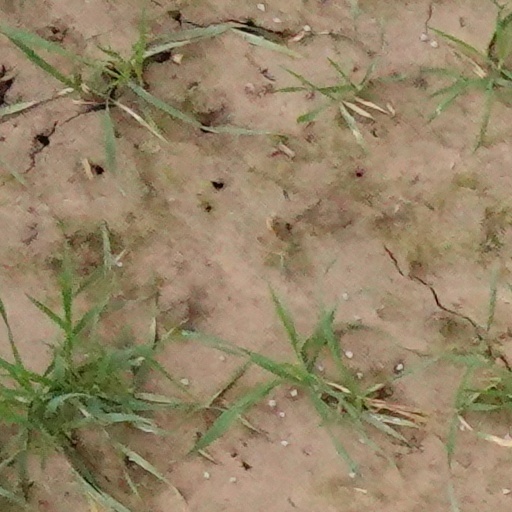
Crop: wheat